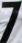
Number: 7